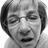
Emotion: neutral